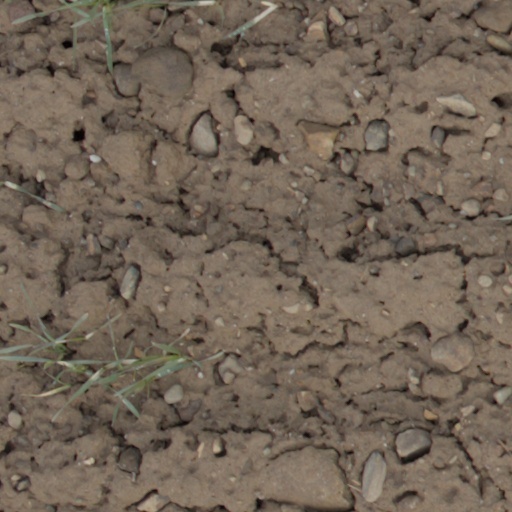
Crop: wheat